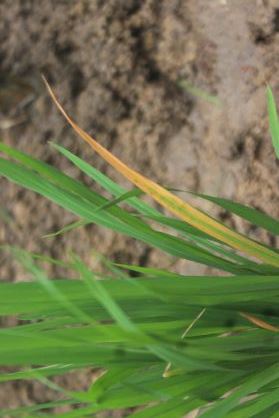
Disease: Tungro